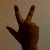
The image shows a hand gesture representing the number 3 in Indian Sign Language.